Abbaretz

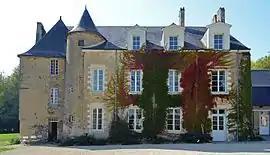
"Le Manoir de la Jahotiere Hotel"

Abbaretz (Gallo: "Abarèt") is a commune in the Loire-Atlantique department in the Pays de la Loire region of western France.